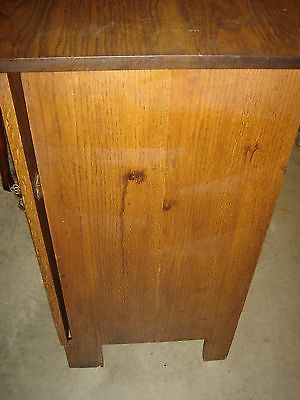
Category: cabinet